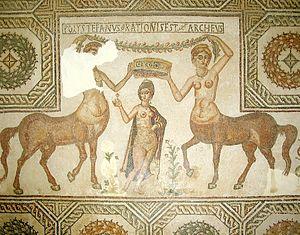
Le musée national du Bardo est un musée de Tunis, capitale de la Tunisie, situé dans la banlieue du Bardo.